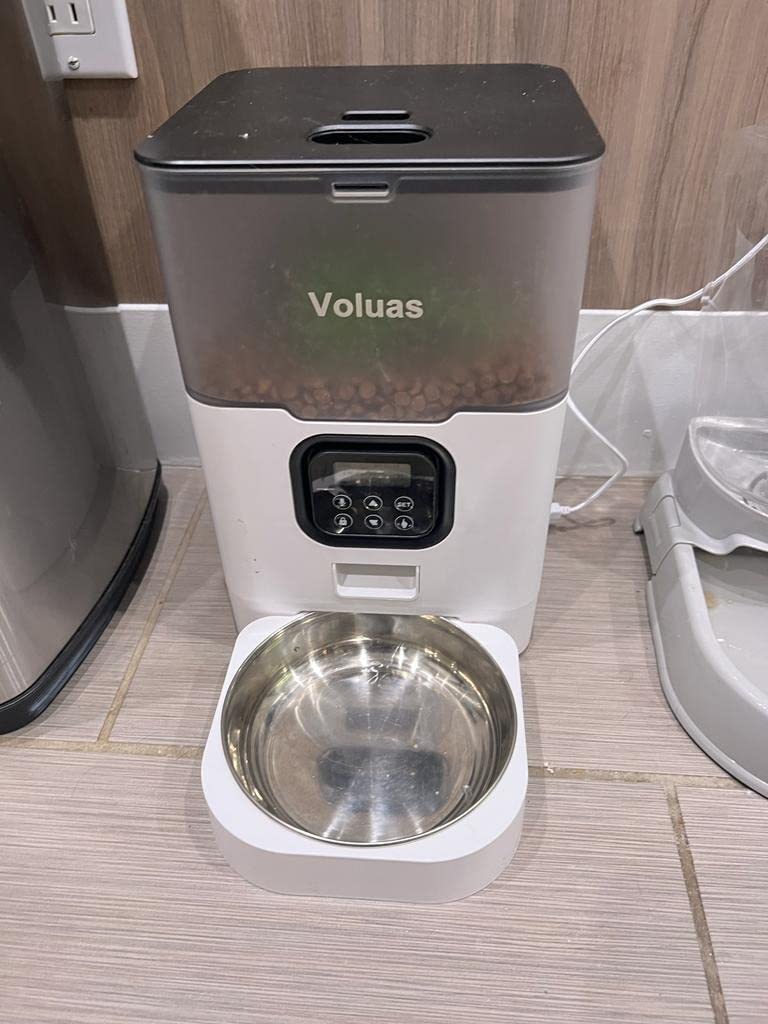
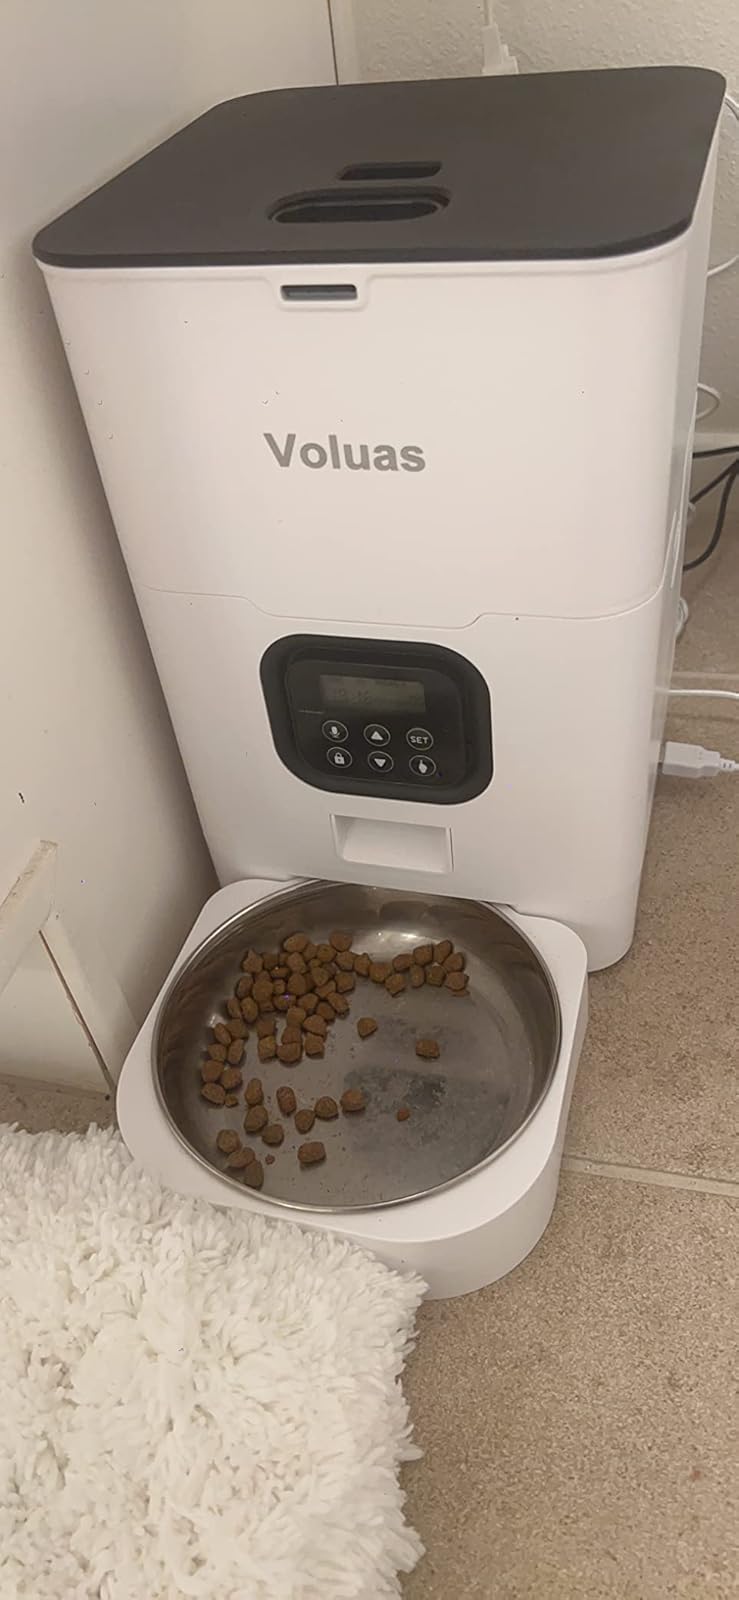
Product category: items_feeder
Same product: no